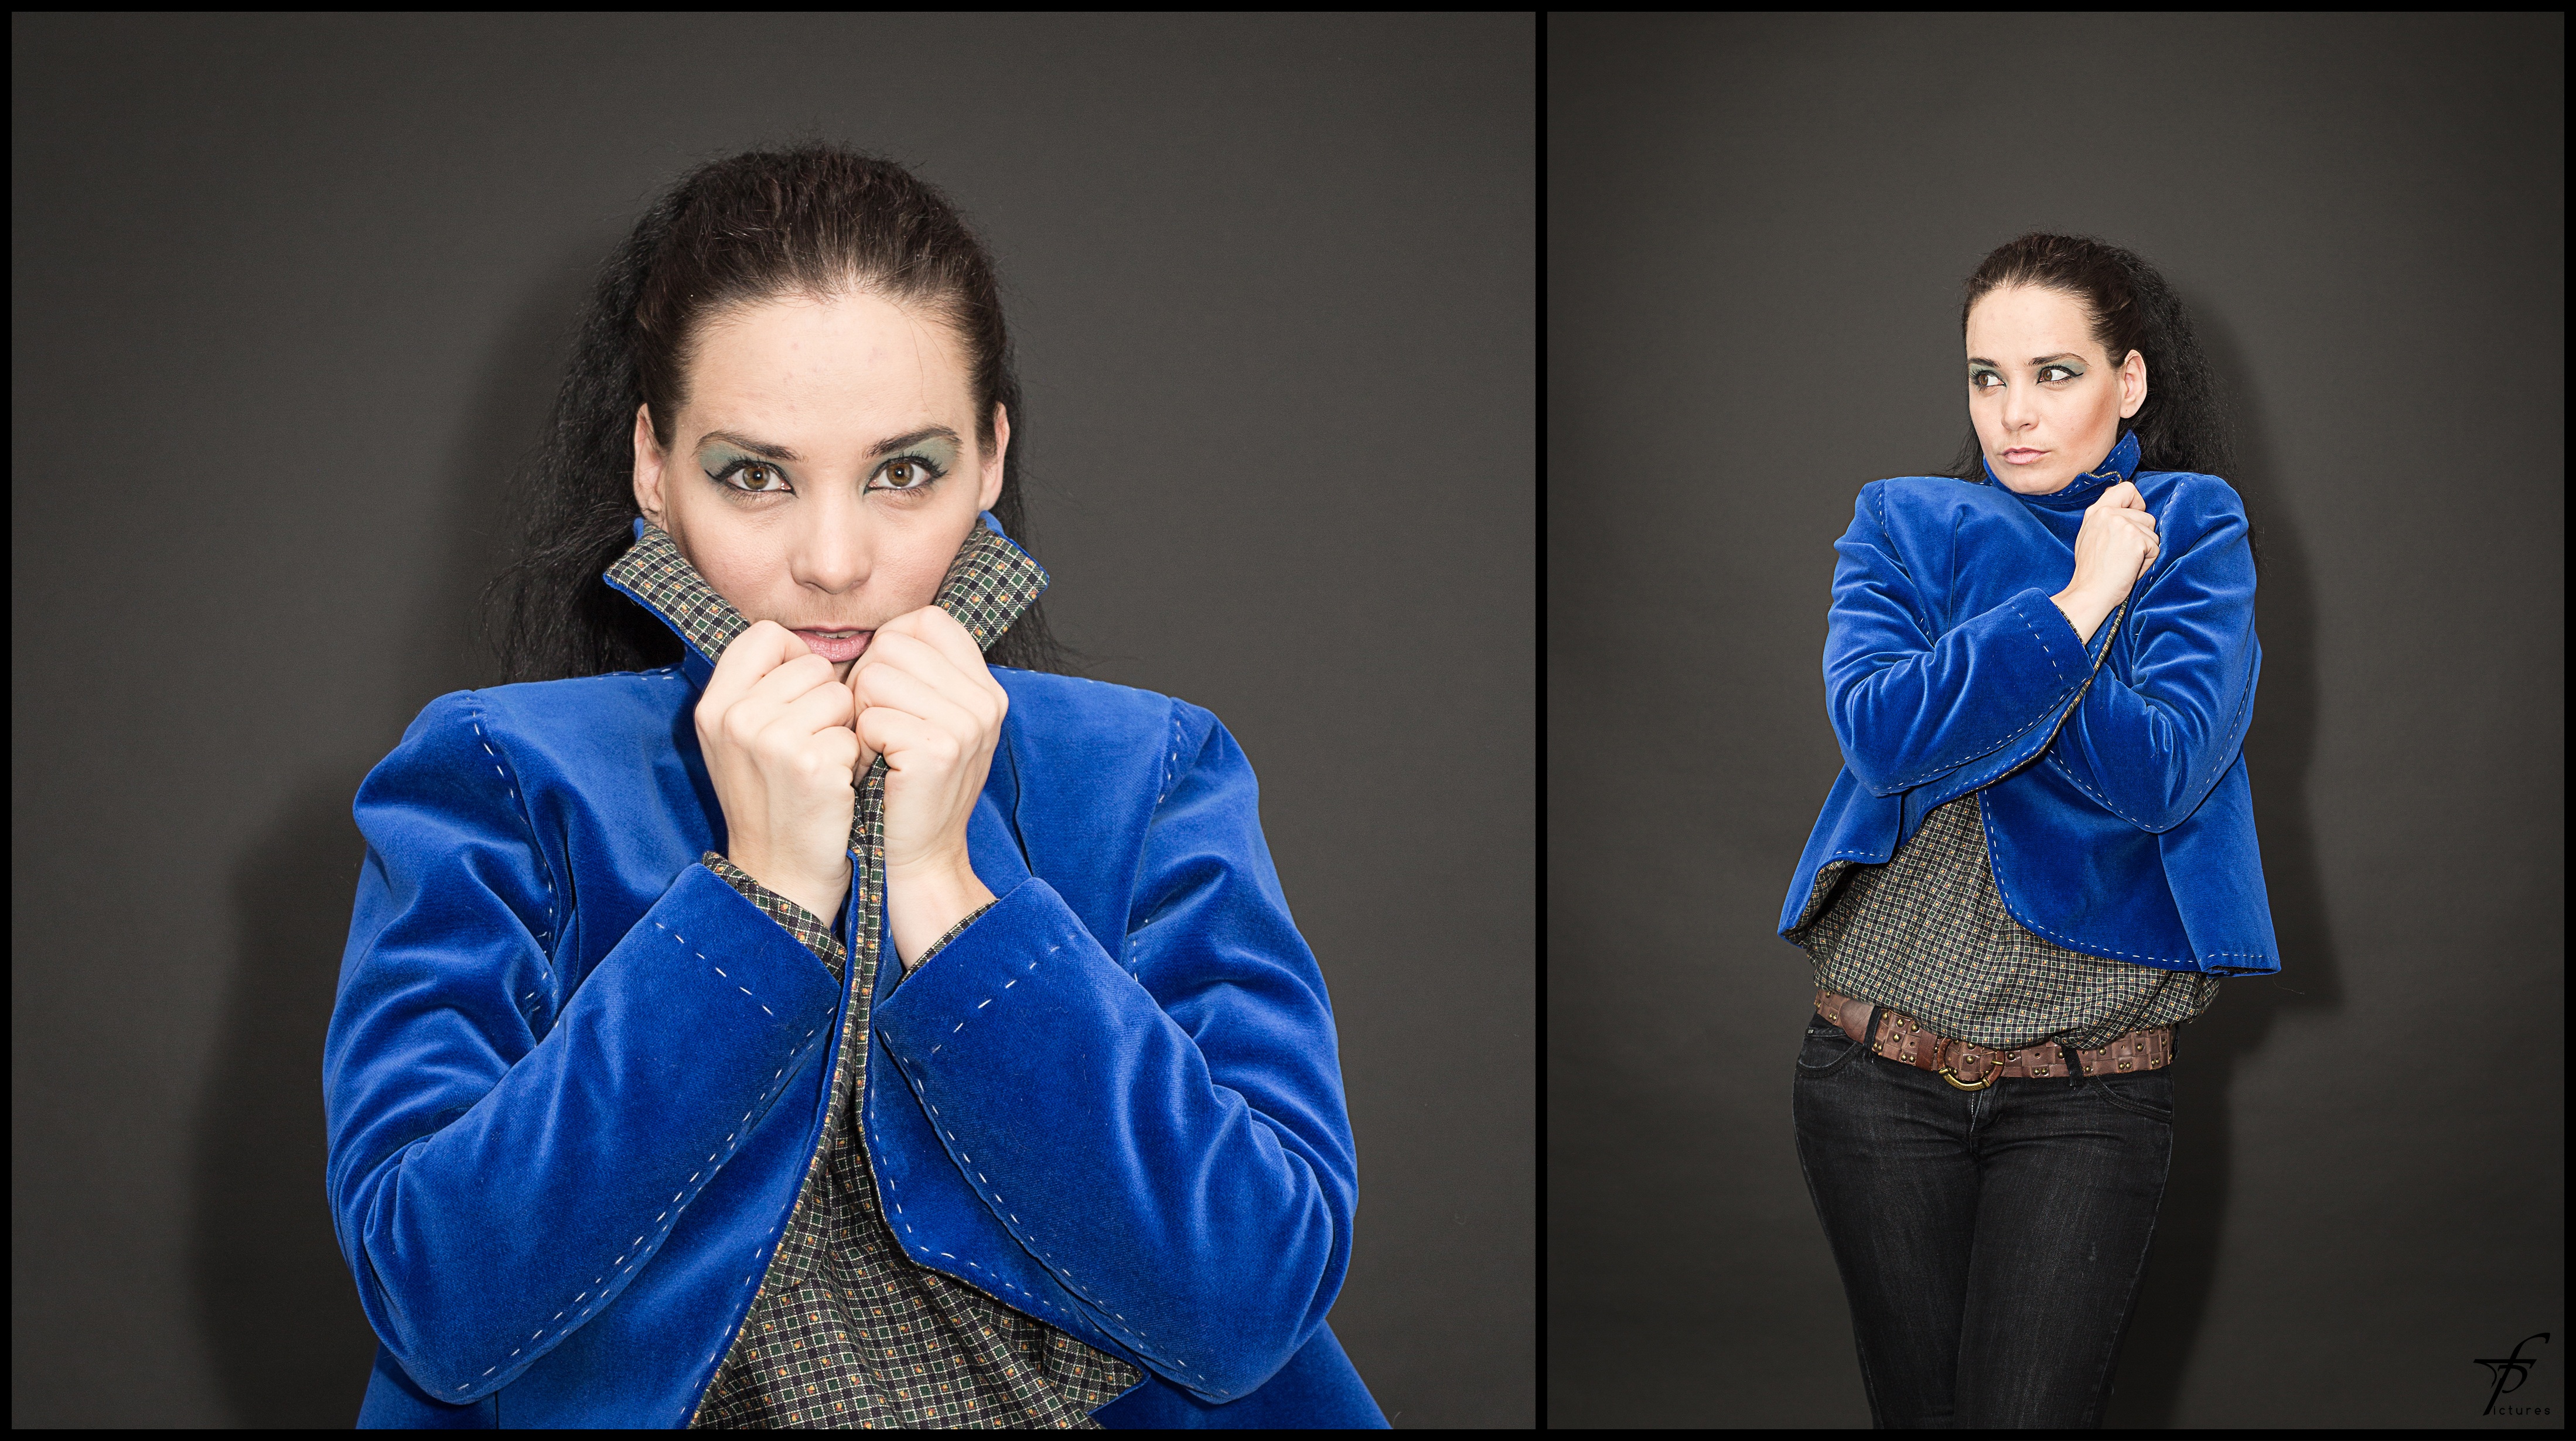
girl, woman, brunette, portrait, model, spring, studio, fashion, blue, outerwear, posing, dress, photo shoot, formal wear